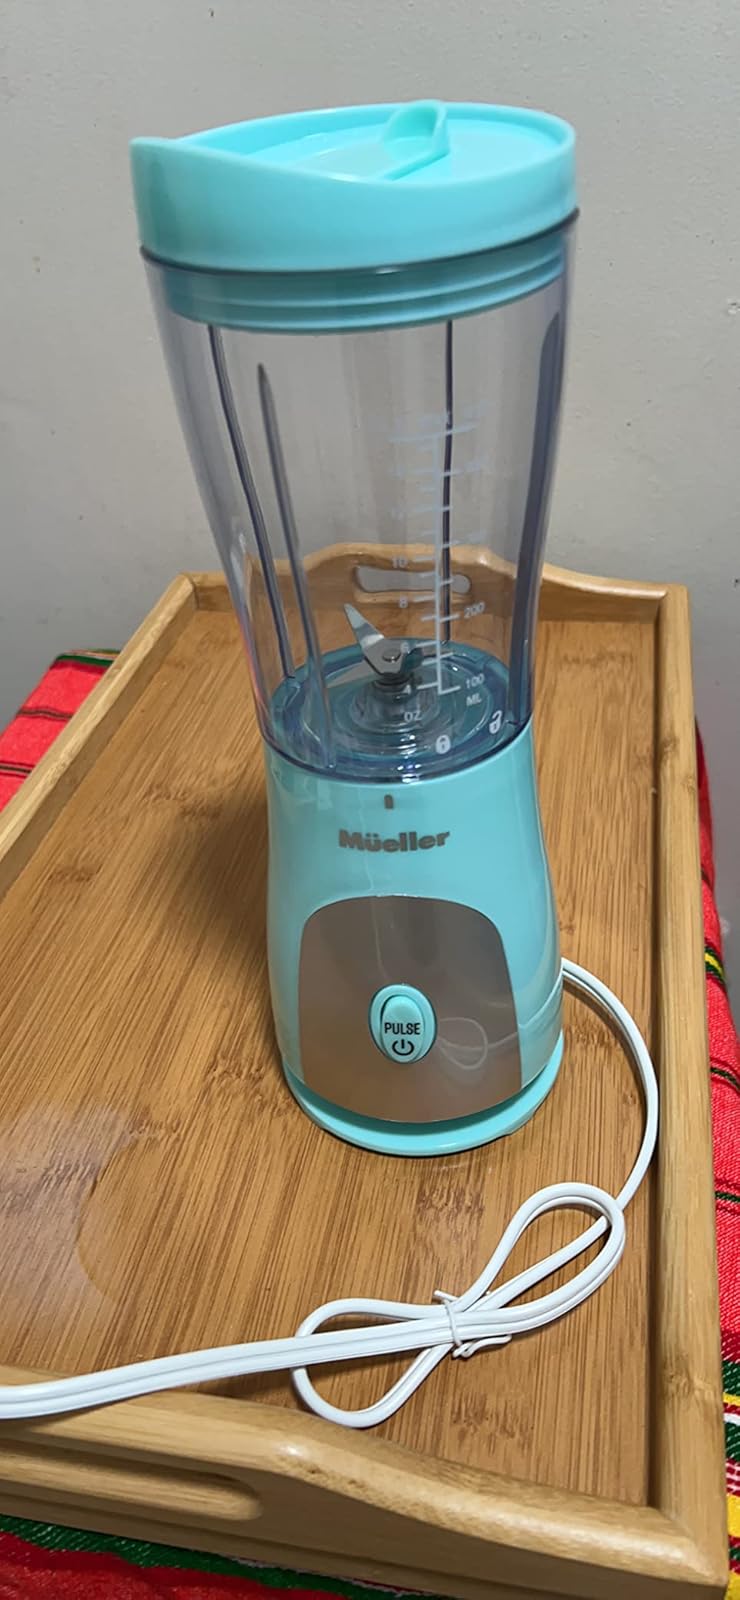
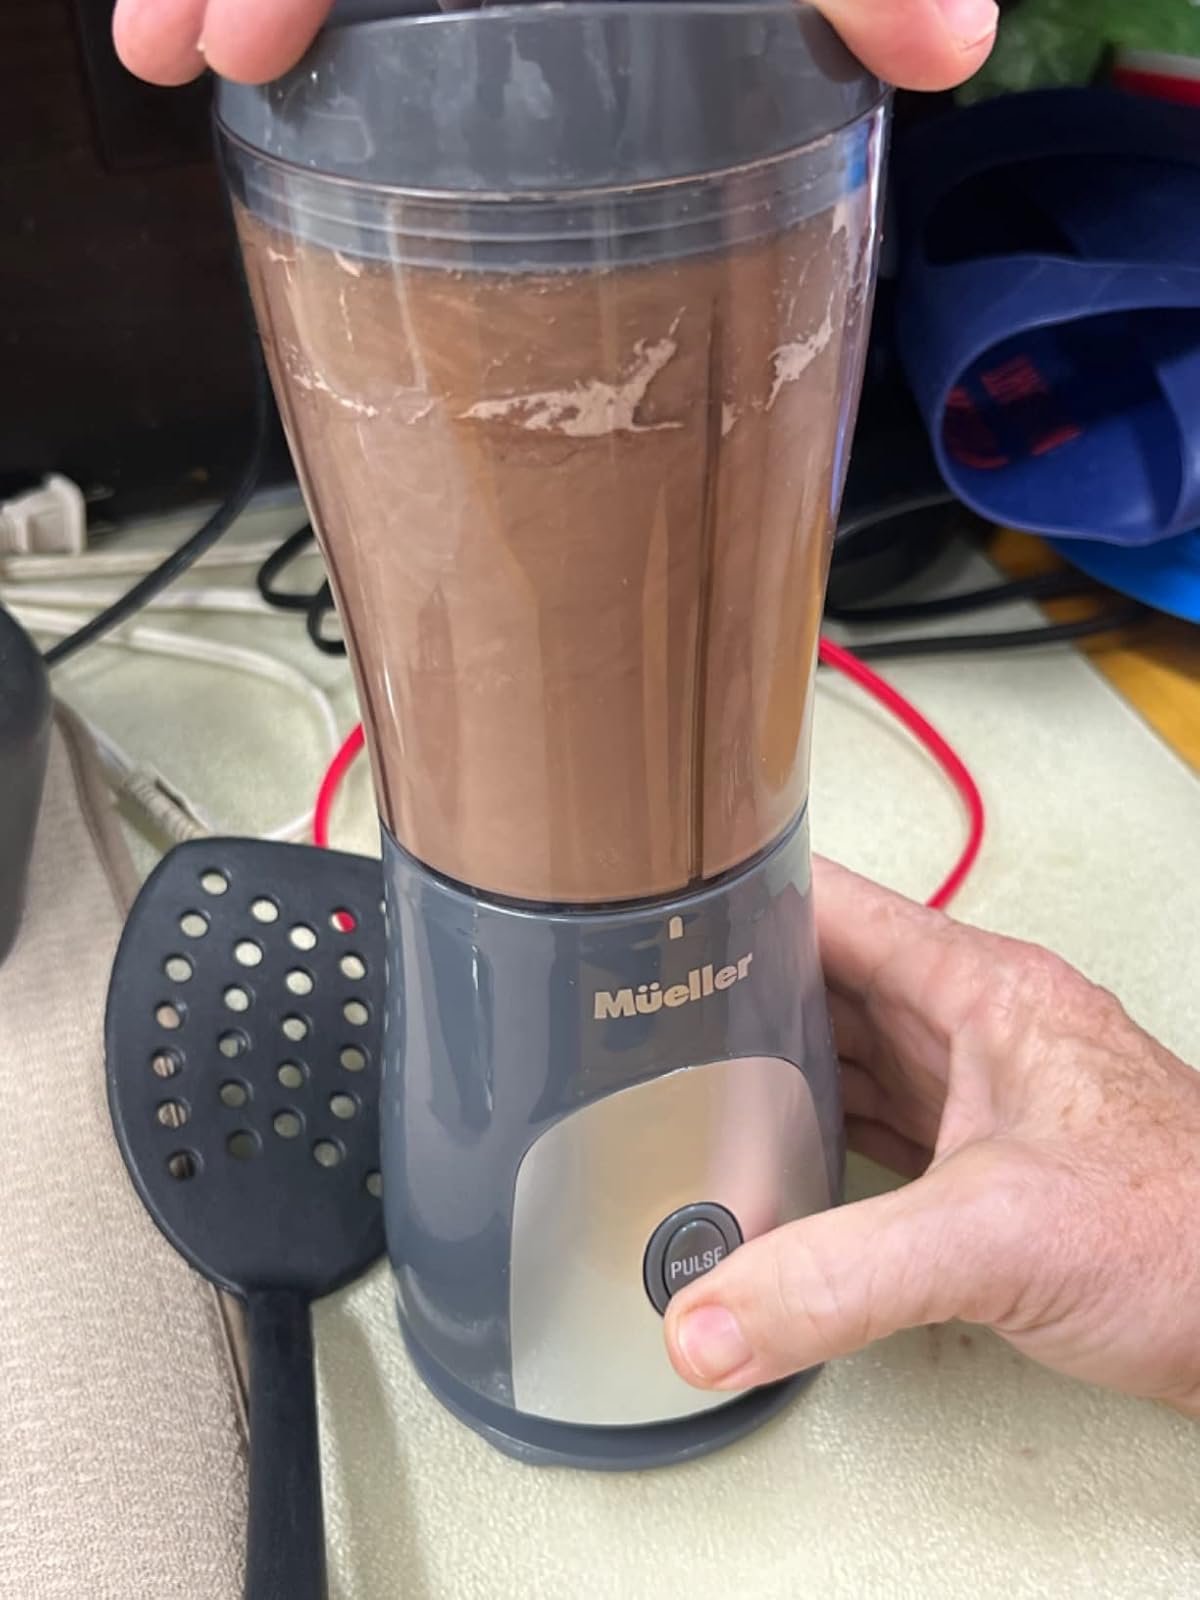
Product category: items_blender
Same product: no